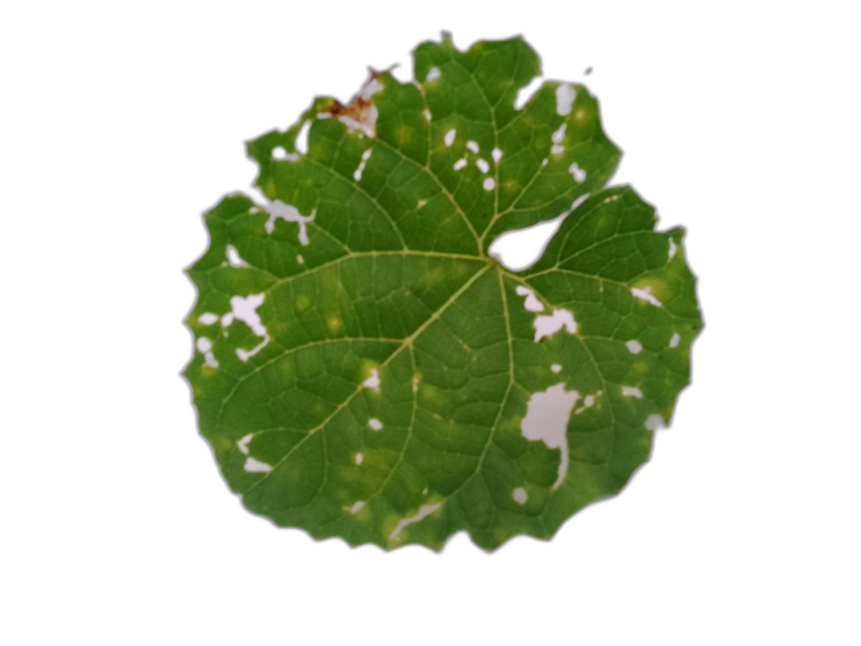
Crop: Zucchini
Label: Insect_Damage